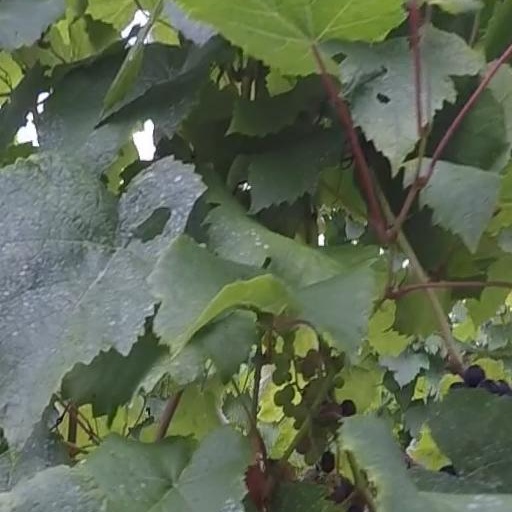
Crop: grape